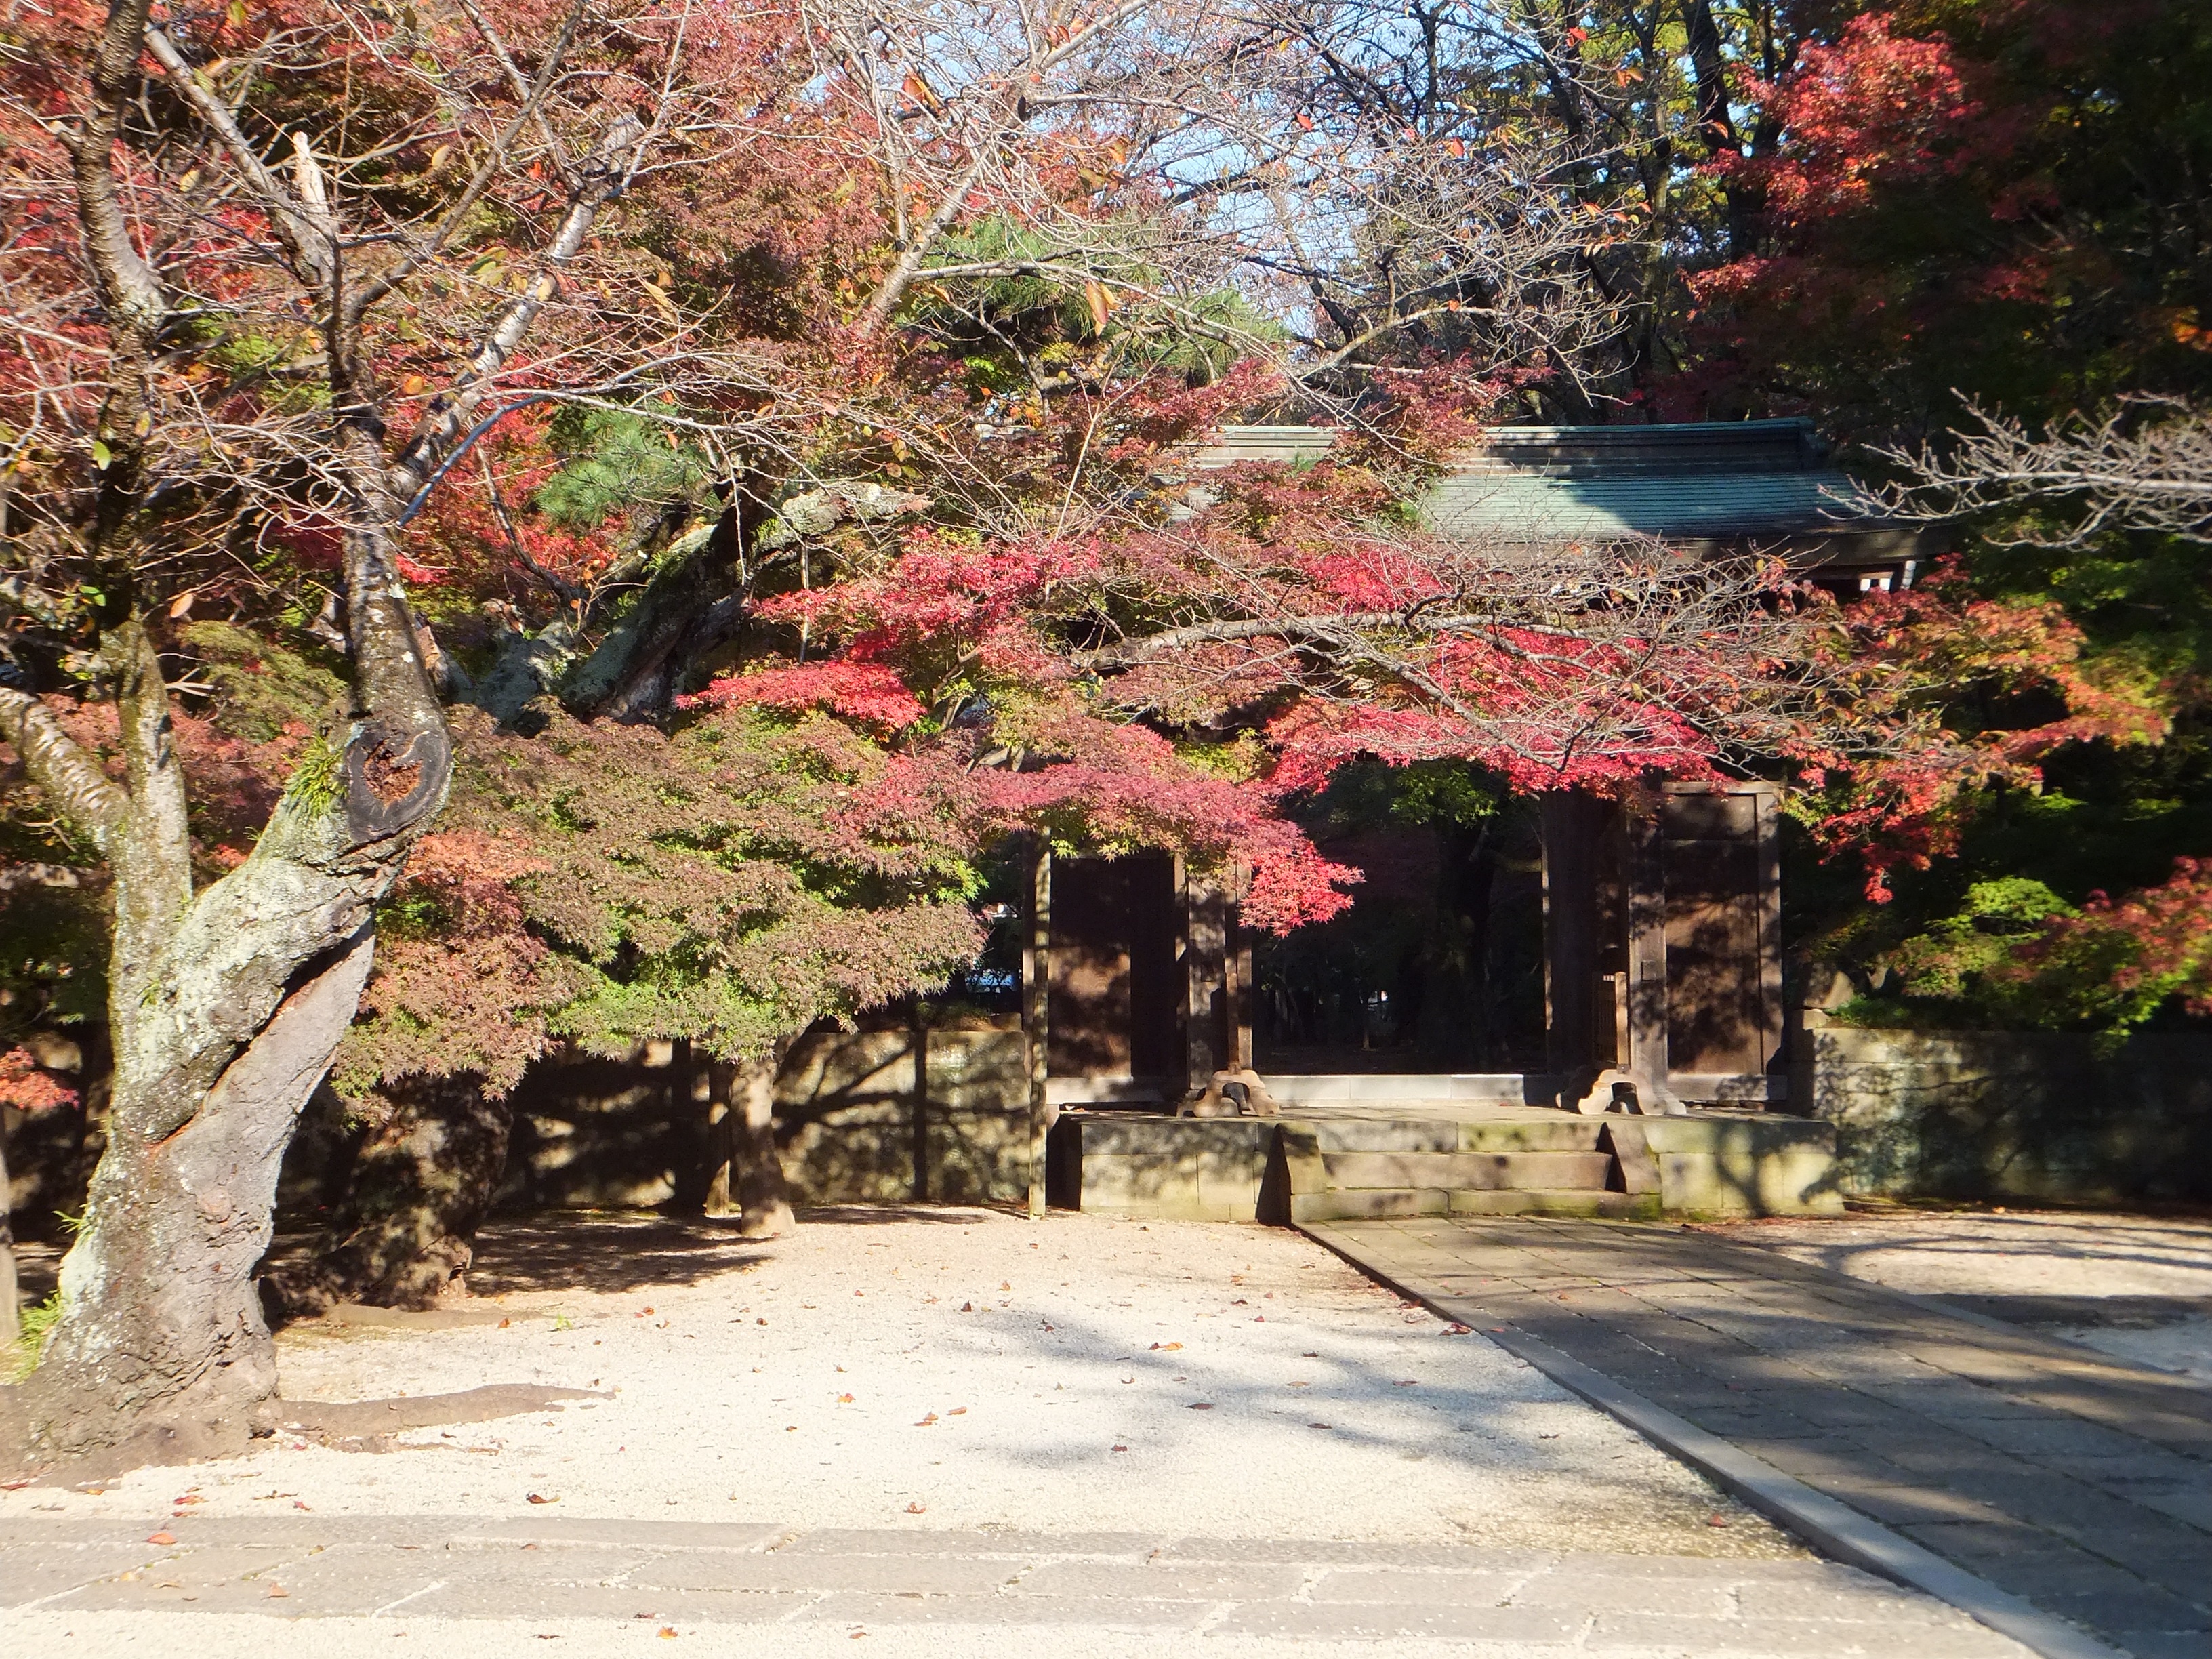
tree, blossom, plant, wood, leaf, flower, monument, spring, autumn, botany, garden, flora, season, temple, views, autumnal leaves, woody plant